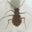
Label: beetle